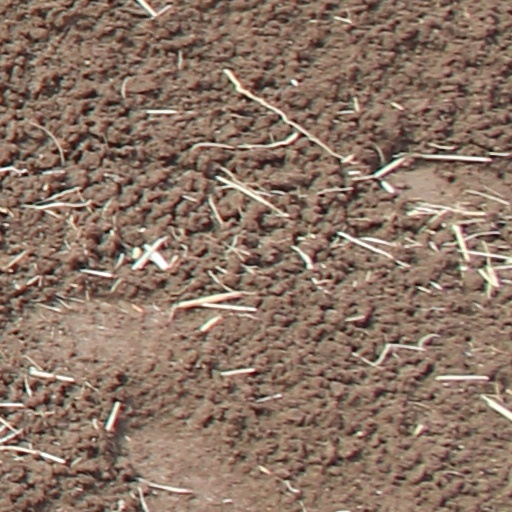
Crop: wheat